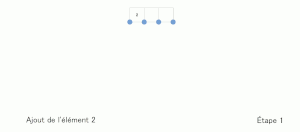
Étapes d'une insertion dans un arbre B pris d'ordre 4 sur l'exemple 2,8,7,4,1,5,3,9,10,11,6.
En informatique, un arbre B est une structure de données en arbre équilibré. Les arbres B sont principalement mis en œuvre dans les mécanismes de gestion de bases de données et de systèmes de fichiers. Ils stockent les données sous une forme triée et permettent une exécution des opérations d'insertion et de suppression en temps toujours logarithmique.